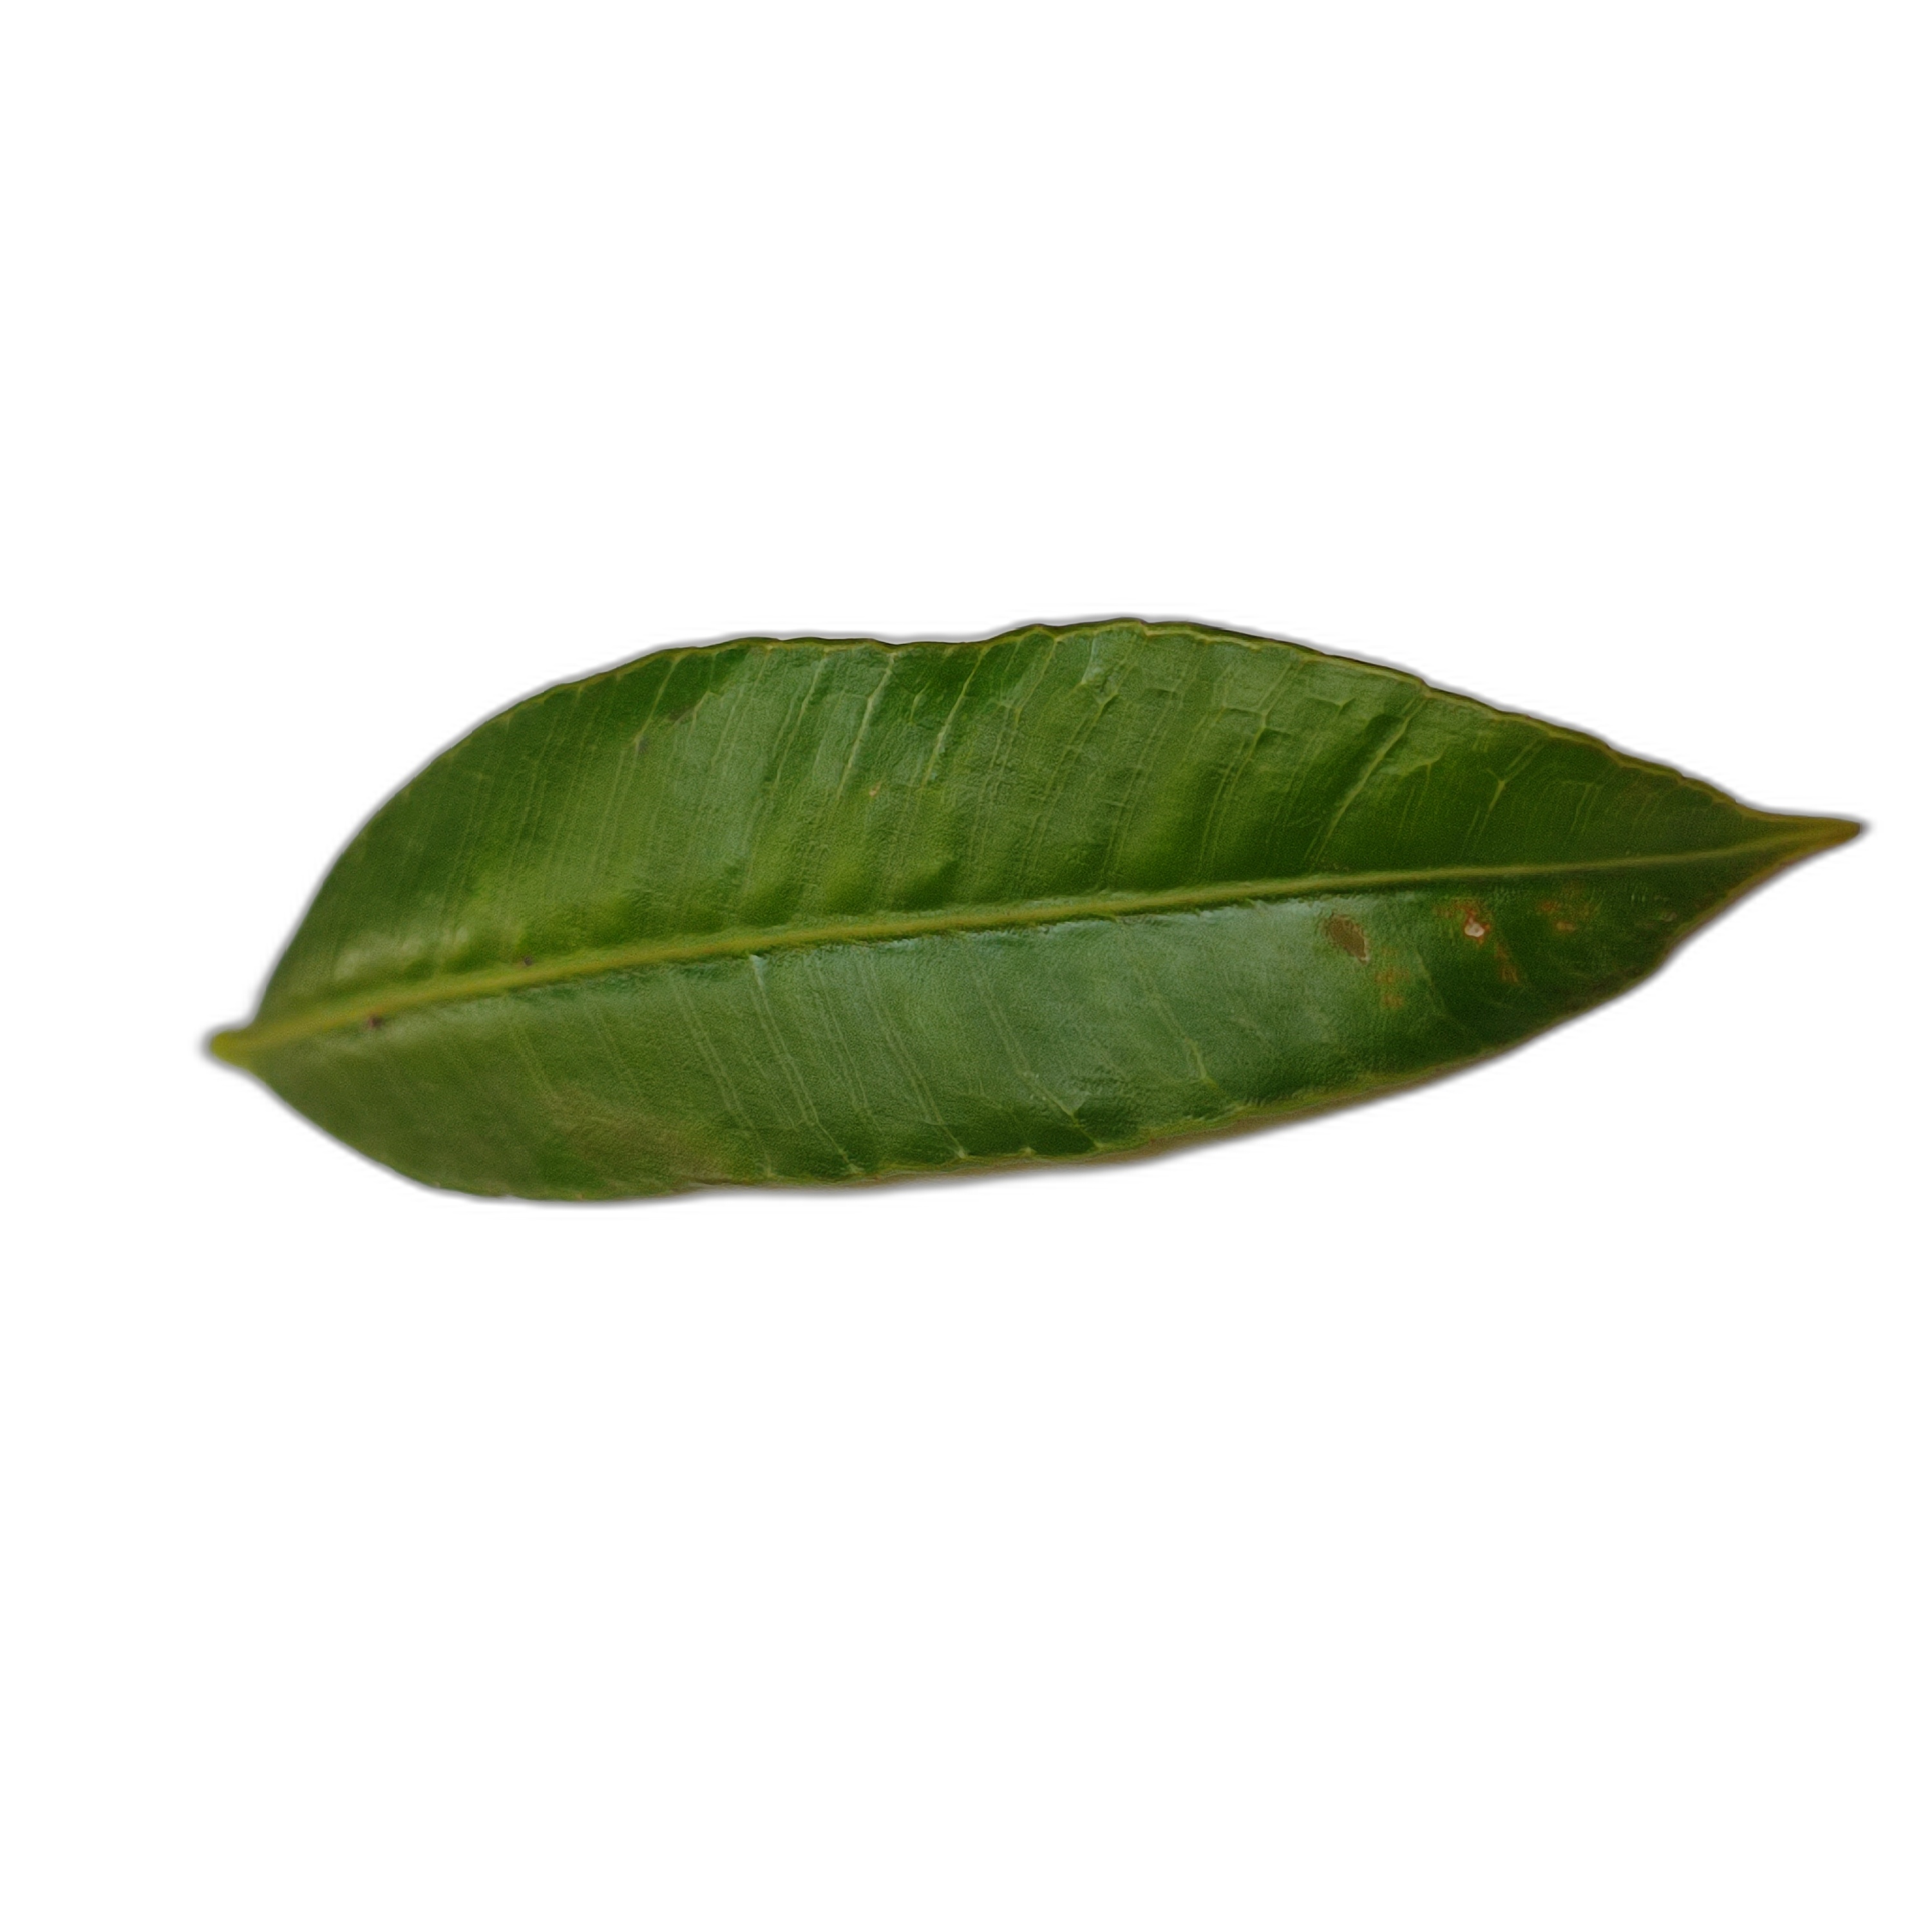
Label: healthy